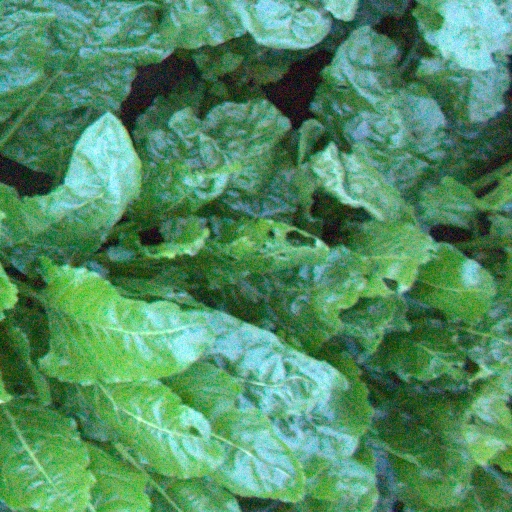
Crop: sugar beet